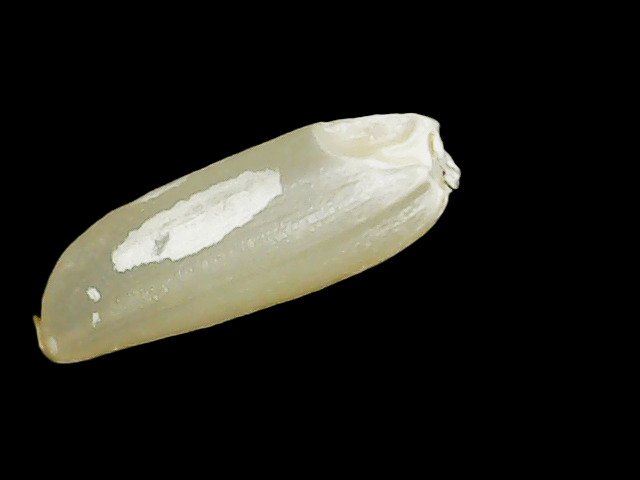
Rice variety: Binadhan12